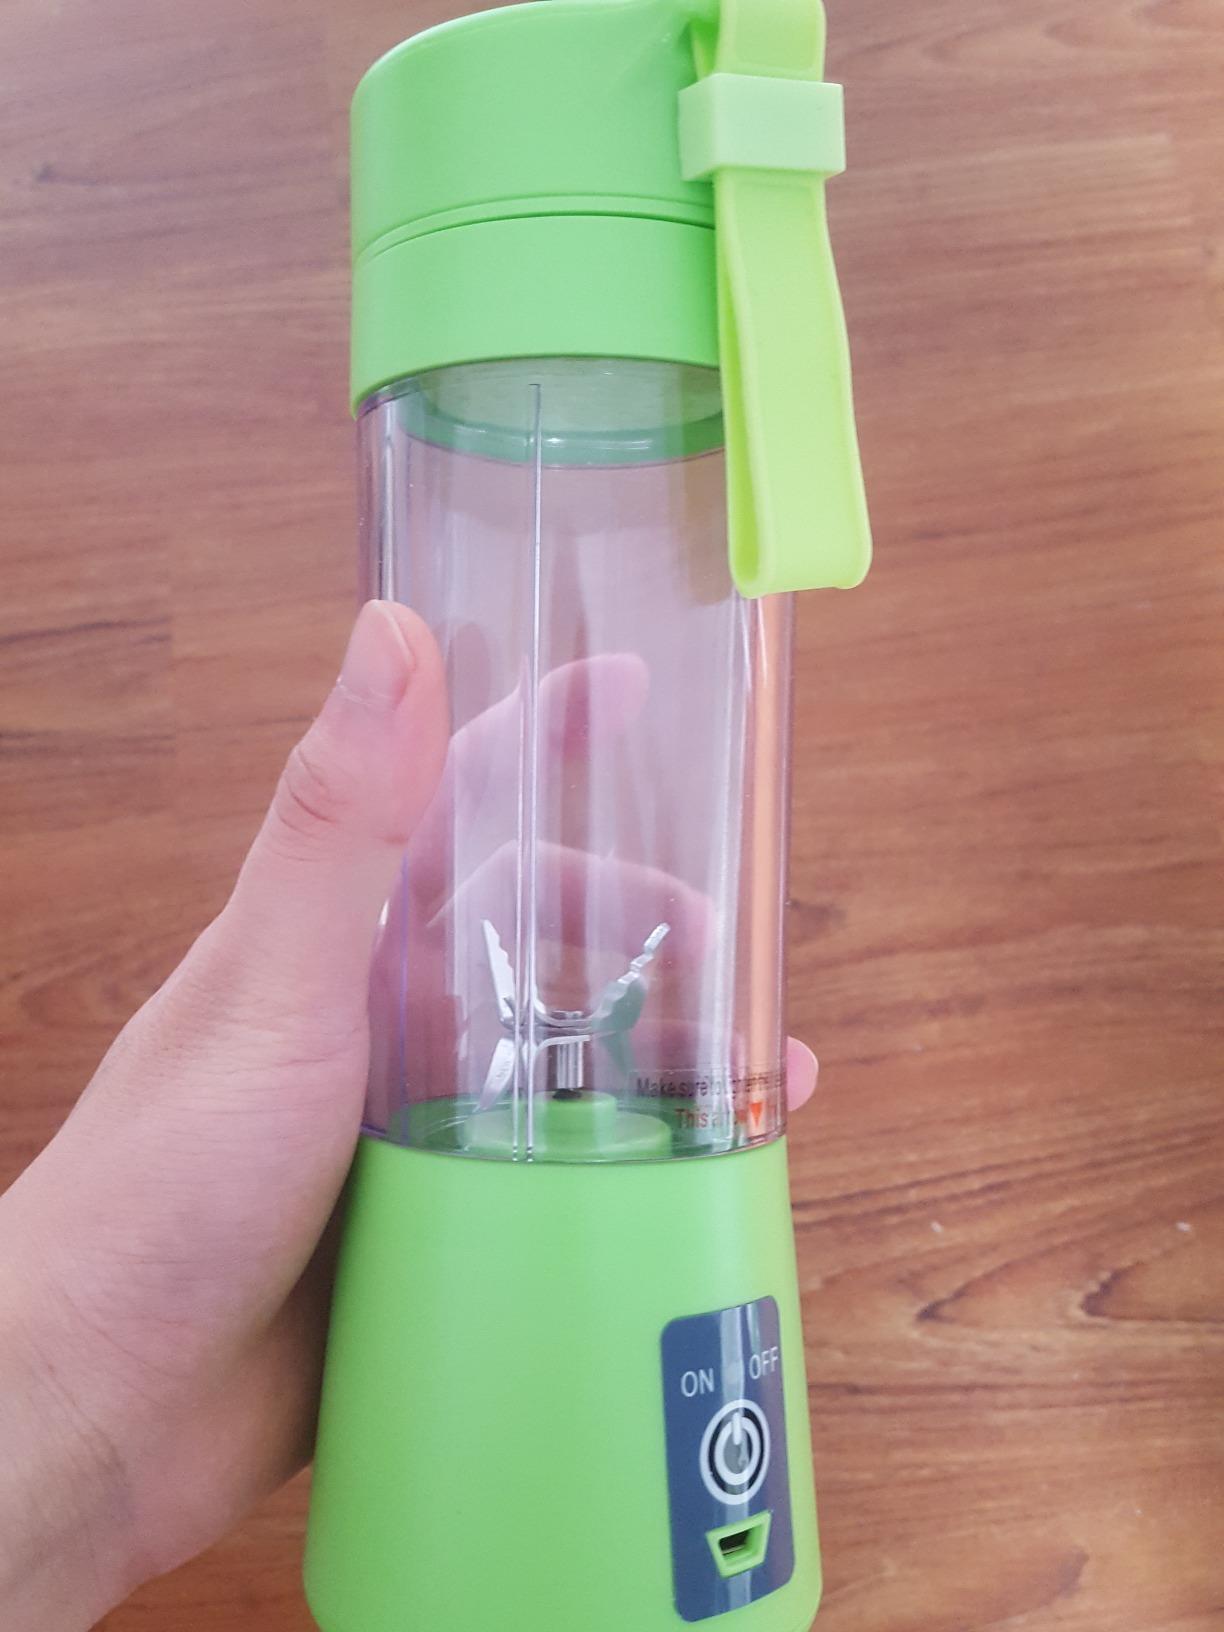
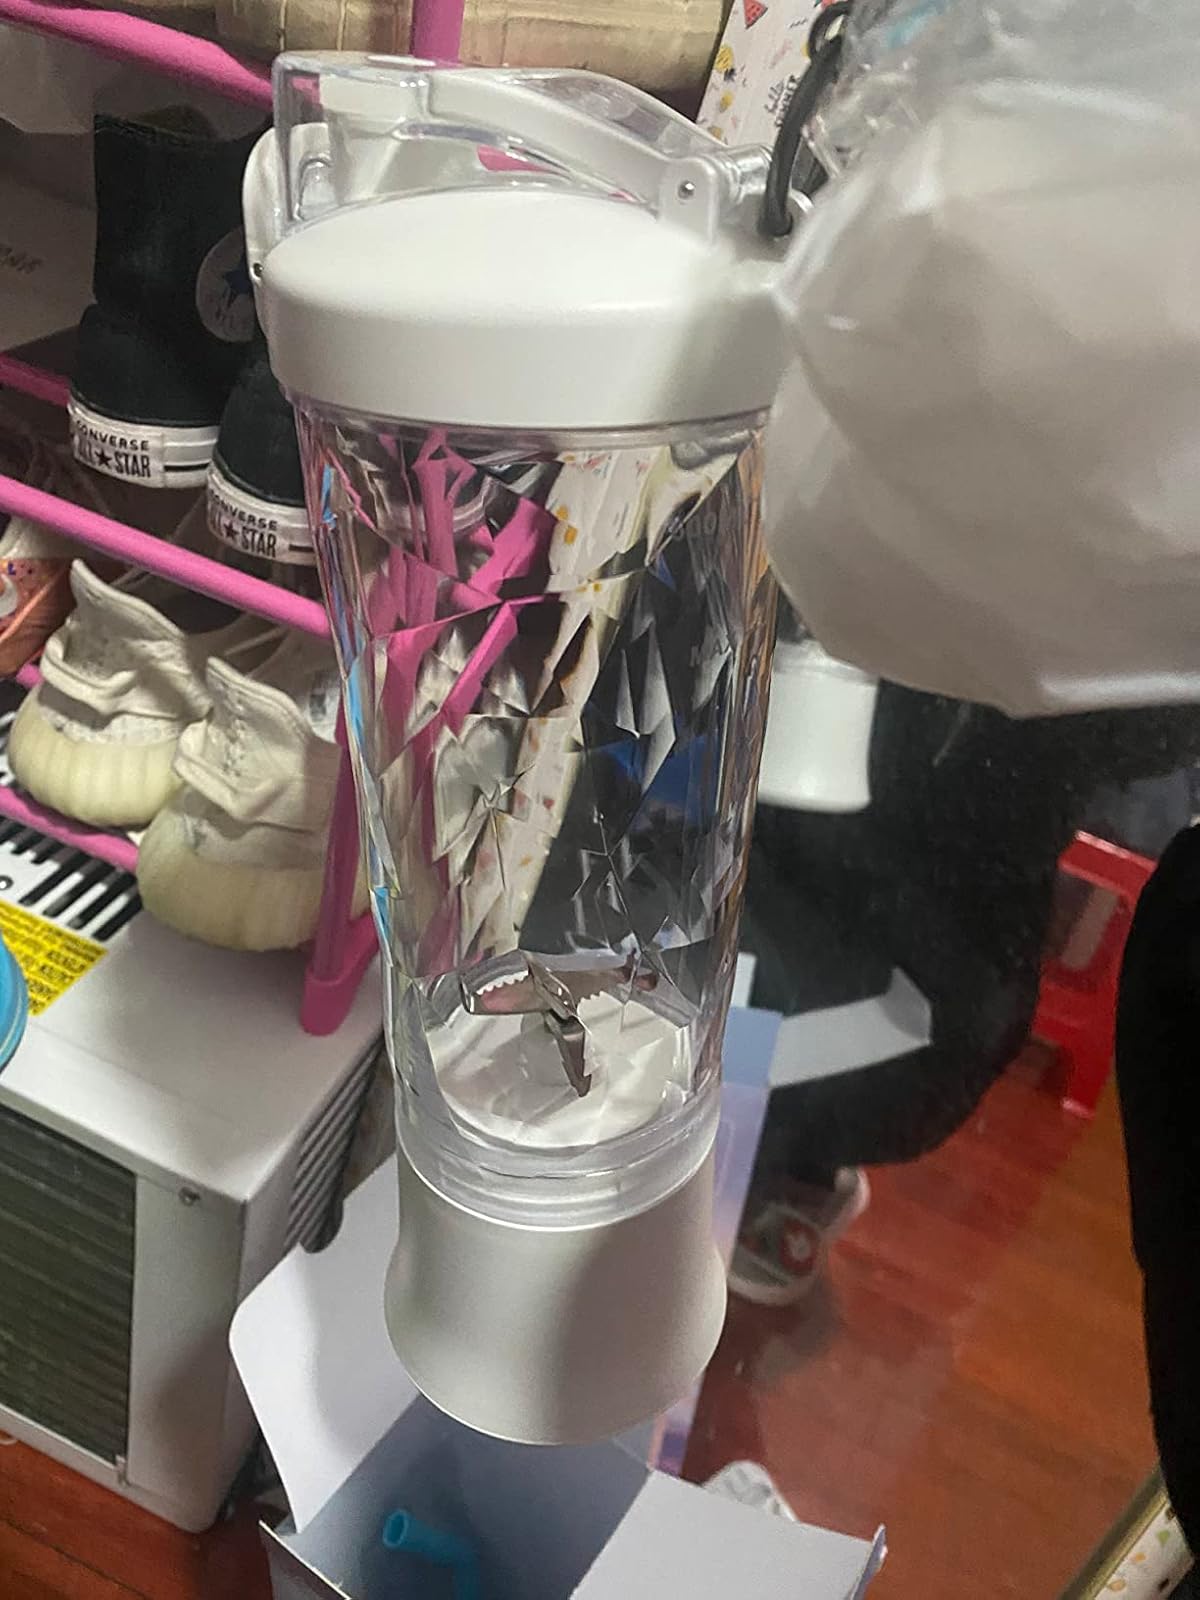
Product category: items_blender
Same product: no